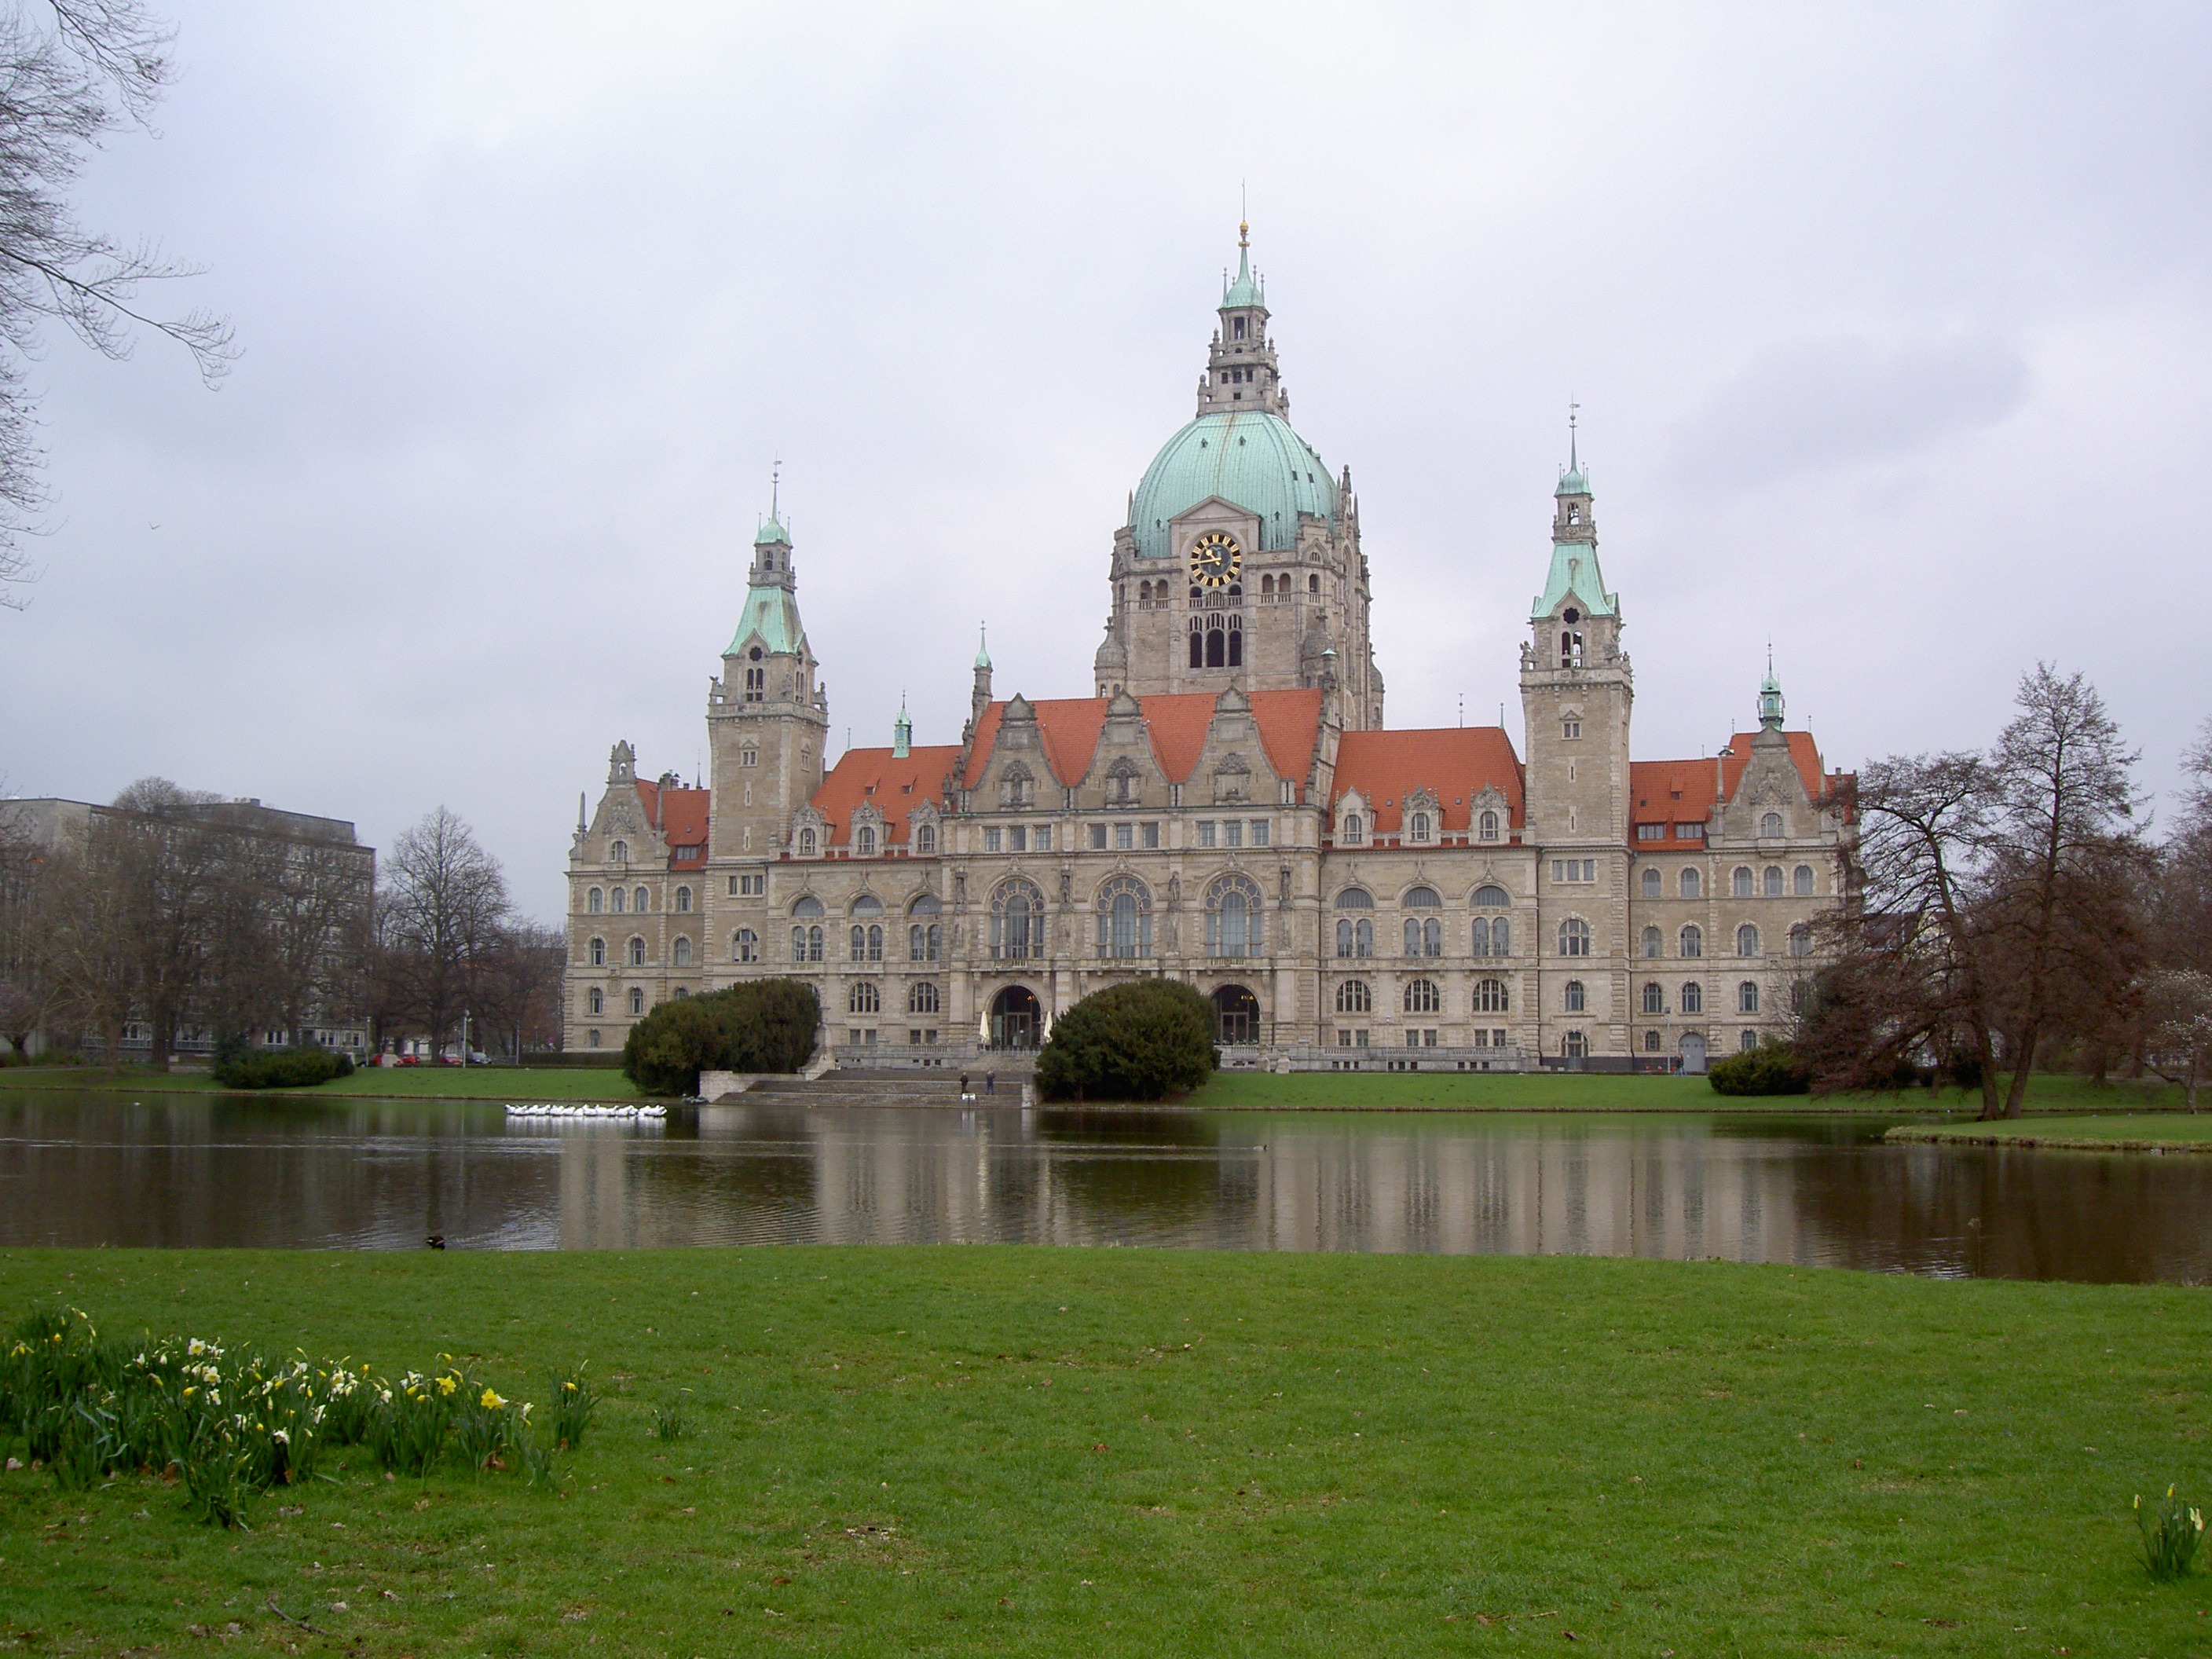
architecture, building, chateau, palace, home, castle, landmark, cathedral, place of worship, monastery, estate, town hall, hanover, stately home, historic site